Lyudmila Putina

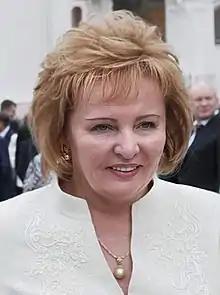
Lyudmila in 2012

Lyudmila Aleksandrovna Ocheretnaya (formerly Putina; ; born 6 January 1958) is a Russian linguist who served as the First Lady of Russia from 2000 to 2008 and from 2012 to 2014 while married to her then-husband, Vladimir Putin, the current president and former prime minister of Russia.